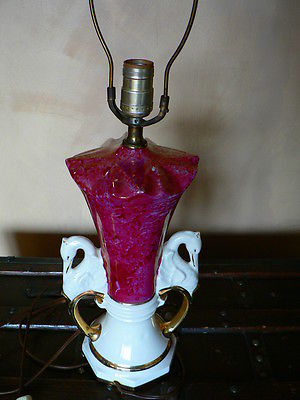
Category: lamp